Ang Huling Henya

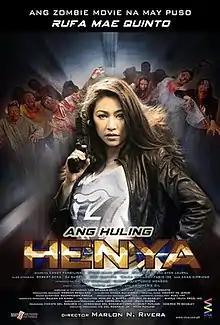
Theatrical release poster

Ang Huling Henya (lit. The Last Genius) is a 2013 Filipino action zombie comedy film directed by Marlon Rivera starring Rufa Mae Quinto. The film, produced by Viva Films and Multivision Pictures and distributed by Viva Films officially premiered in the Philippines on August 21, 2013.